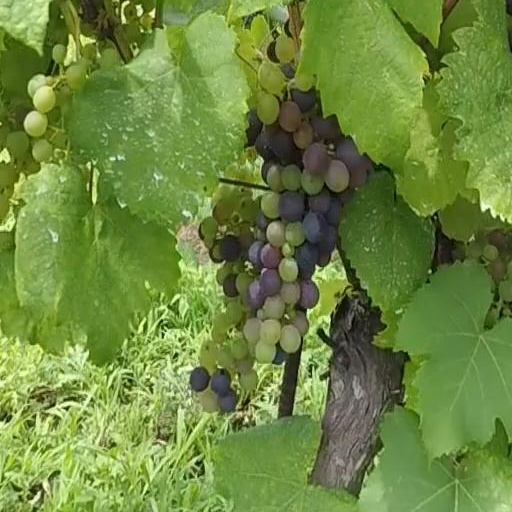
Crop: grape